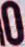
Number: 0